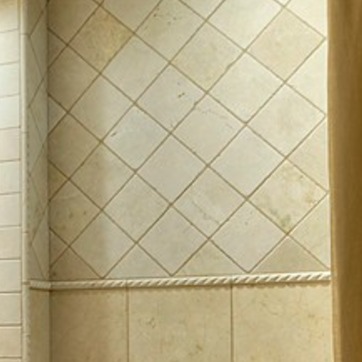
Material: tile